Cadillac Seville

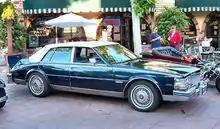
1980 Cadillac Seville

In the late 1970s, Florida coachbuilder, Grandeur Motor Car Company, offered converted Sevilles with neoclassical 1930s styling cues. These sedans were converted mostly into 2-door coupes with an elongated hood, fake spare tire covers on both sides, a small portal window in the rear right section of the vinyl-covered roof, and an upright Lincoln Mark series-like grille. An estimated 600 Seville Opera Coupes were produced.